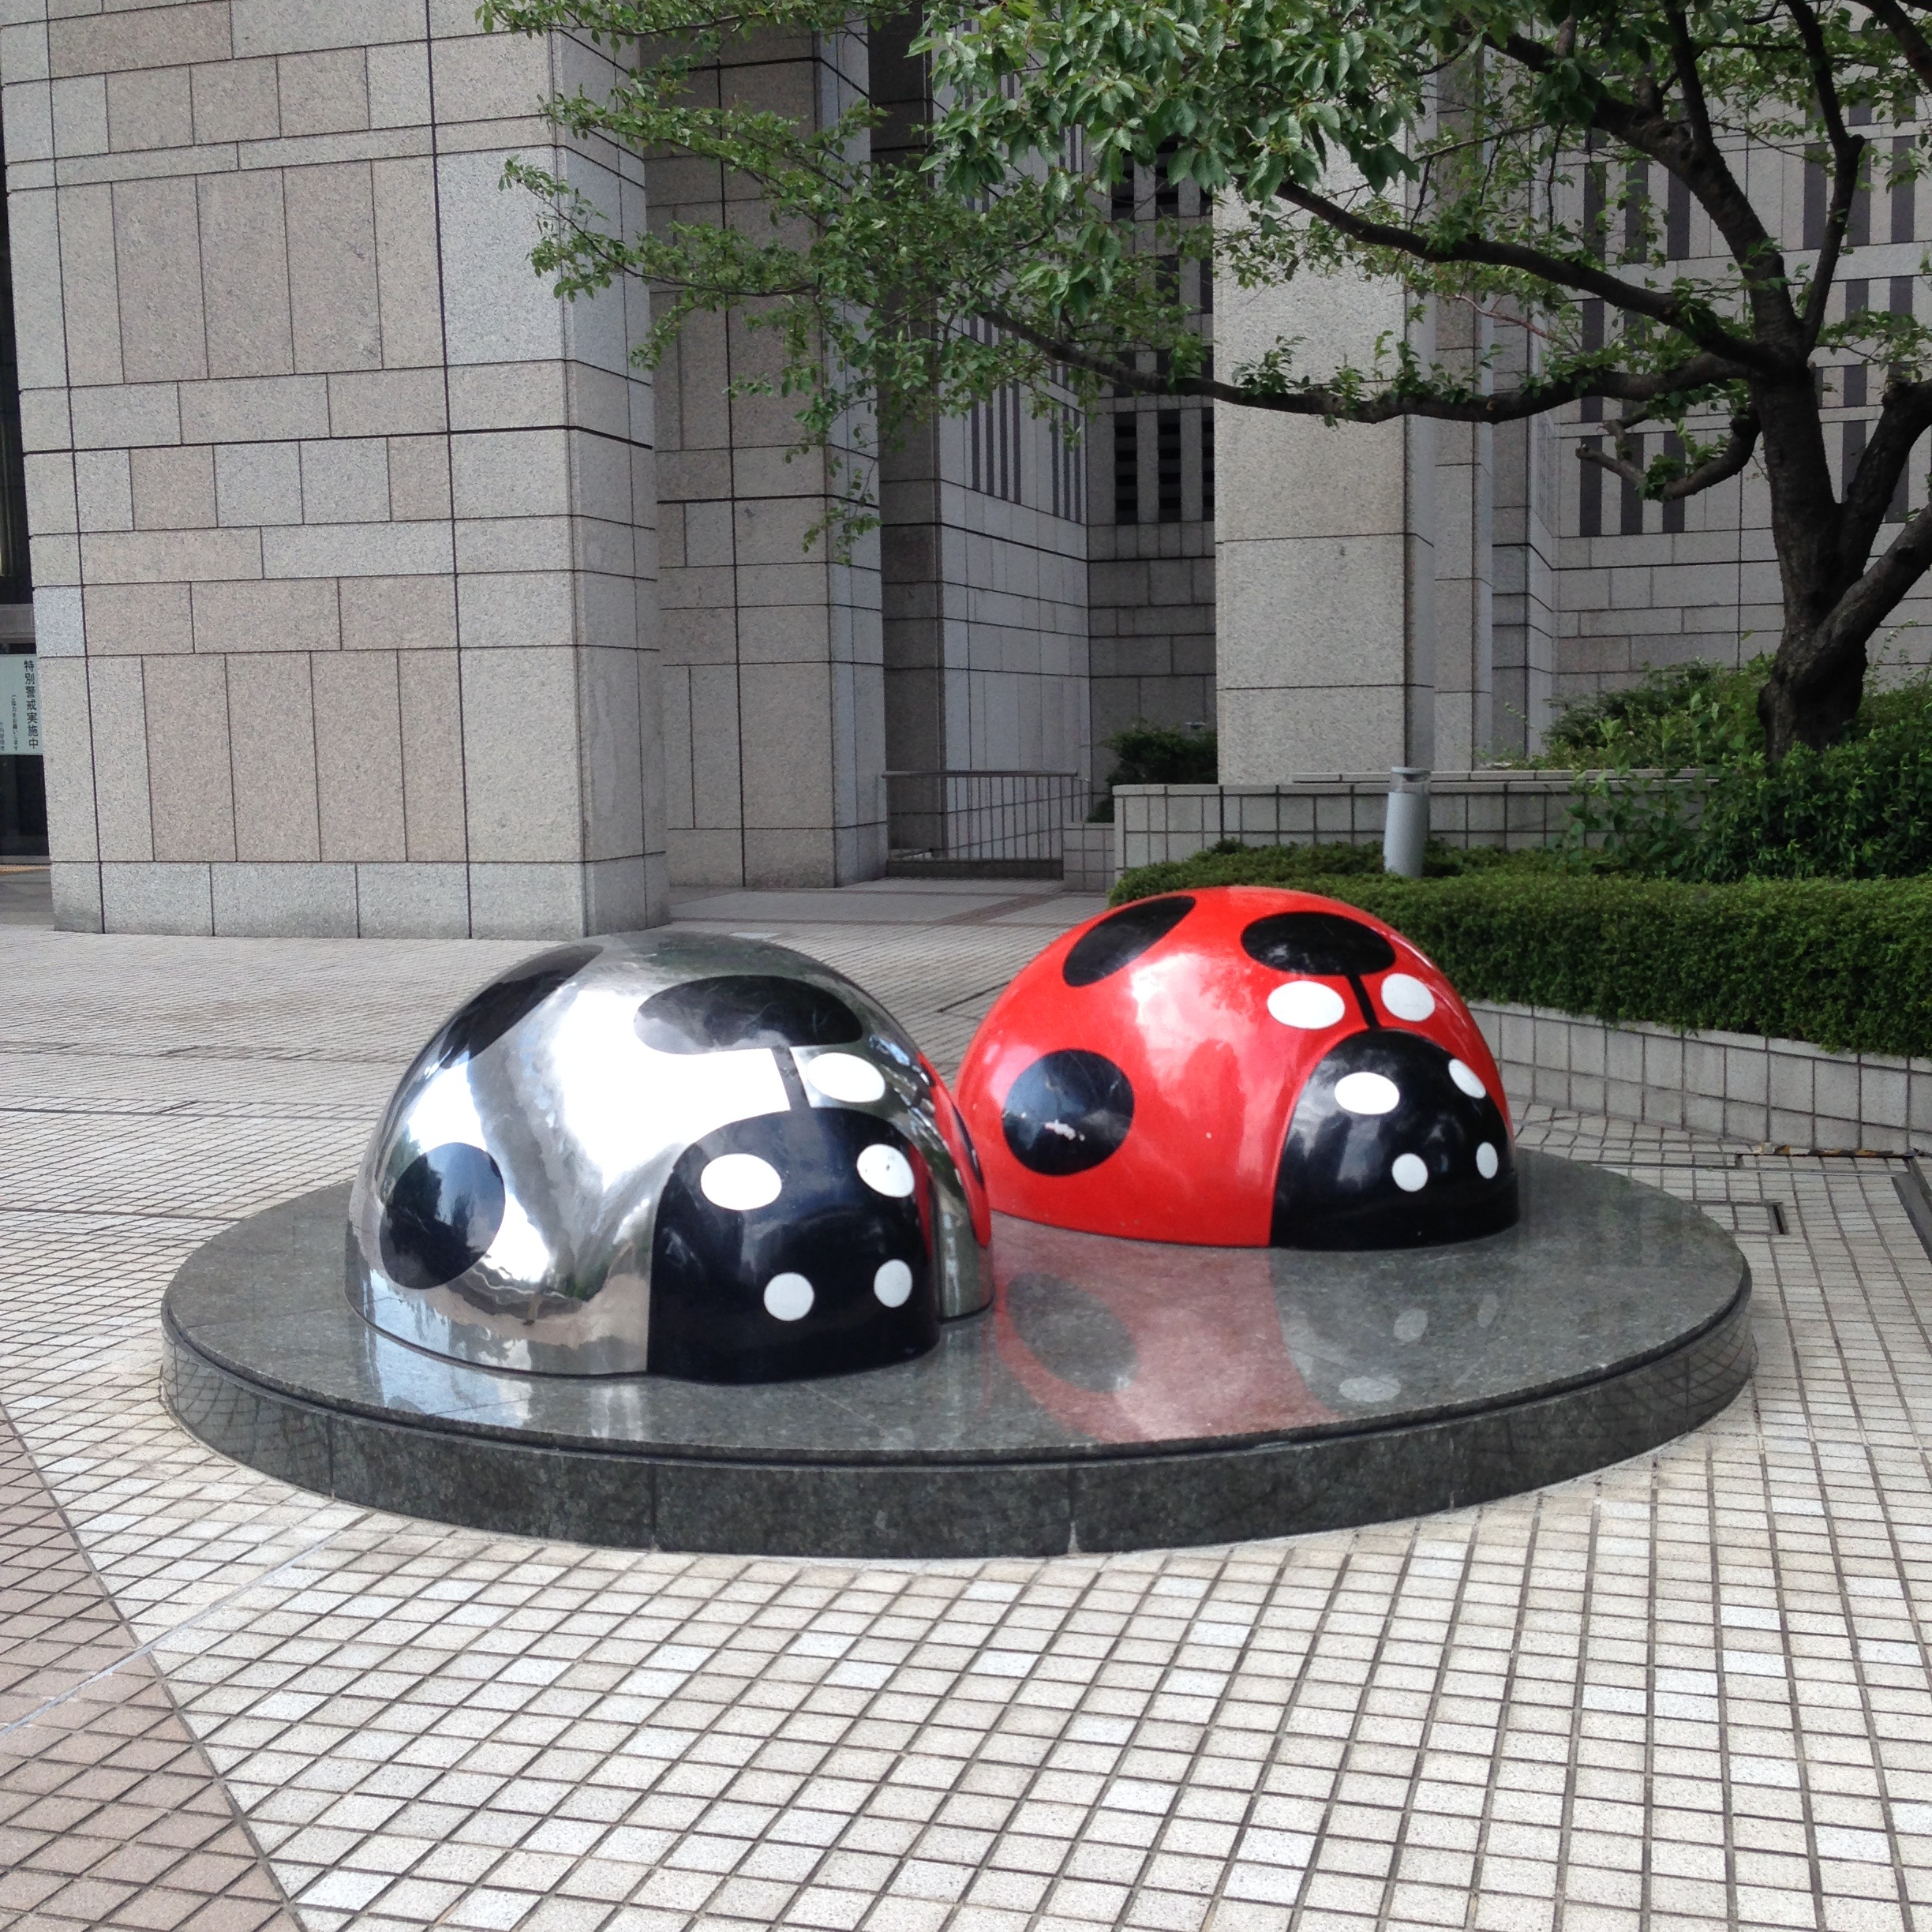
statue, ladybug, japan, sculpture, tokyo, ball, games, shinjuku, inflatable, nobuo miyamoto, two of ladybug, football equipment and supplies